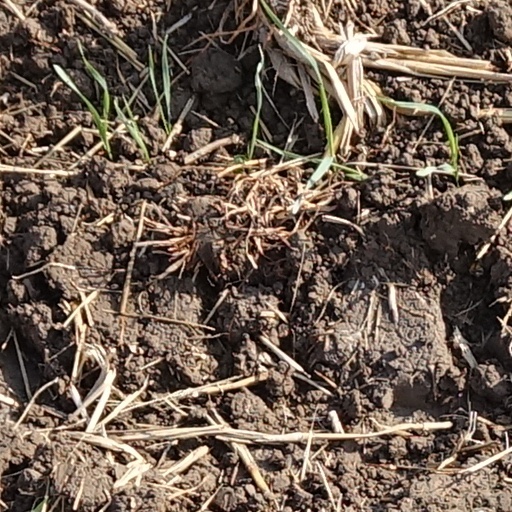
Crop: wheat